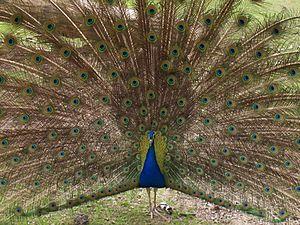
Les rectrices sont les plumes caudales d'un oiseau. Certains oiseaux, comme les pailles-en-queue sont réputés pour leurs longues rectrices centrales. C'est un dispositif fort ancien puisque l'Archaeopteryx possède aussi des rectrices sur sa queue.